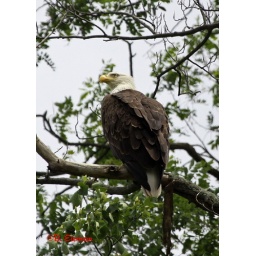
Mom in a tree up the road